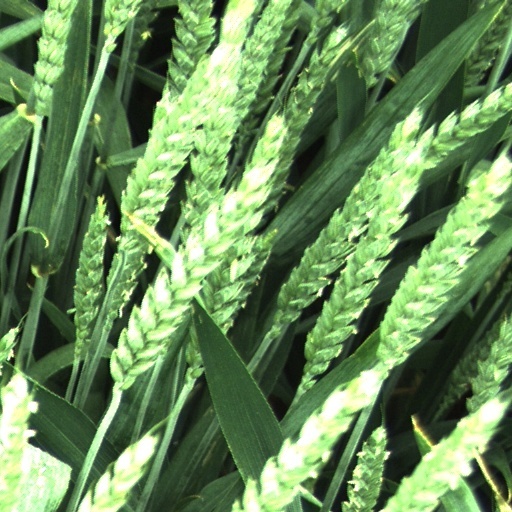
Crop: wheat